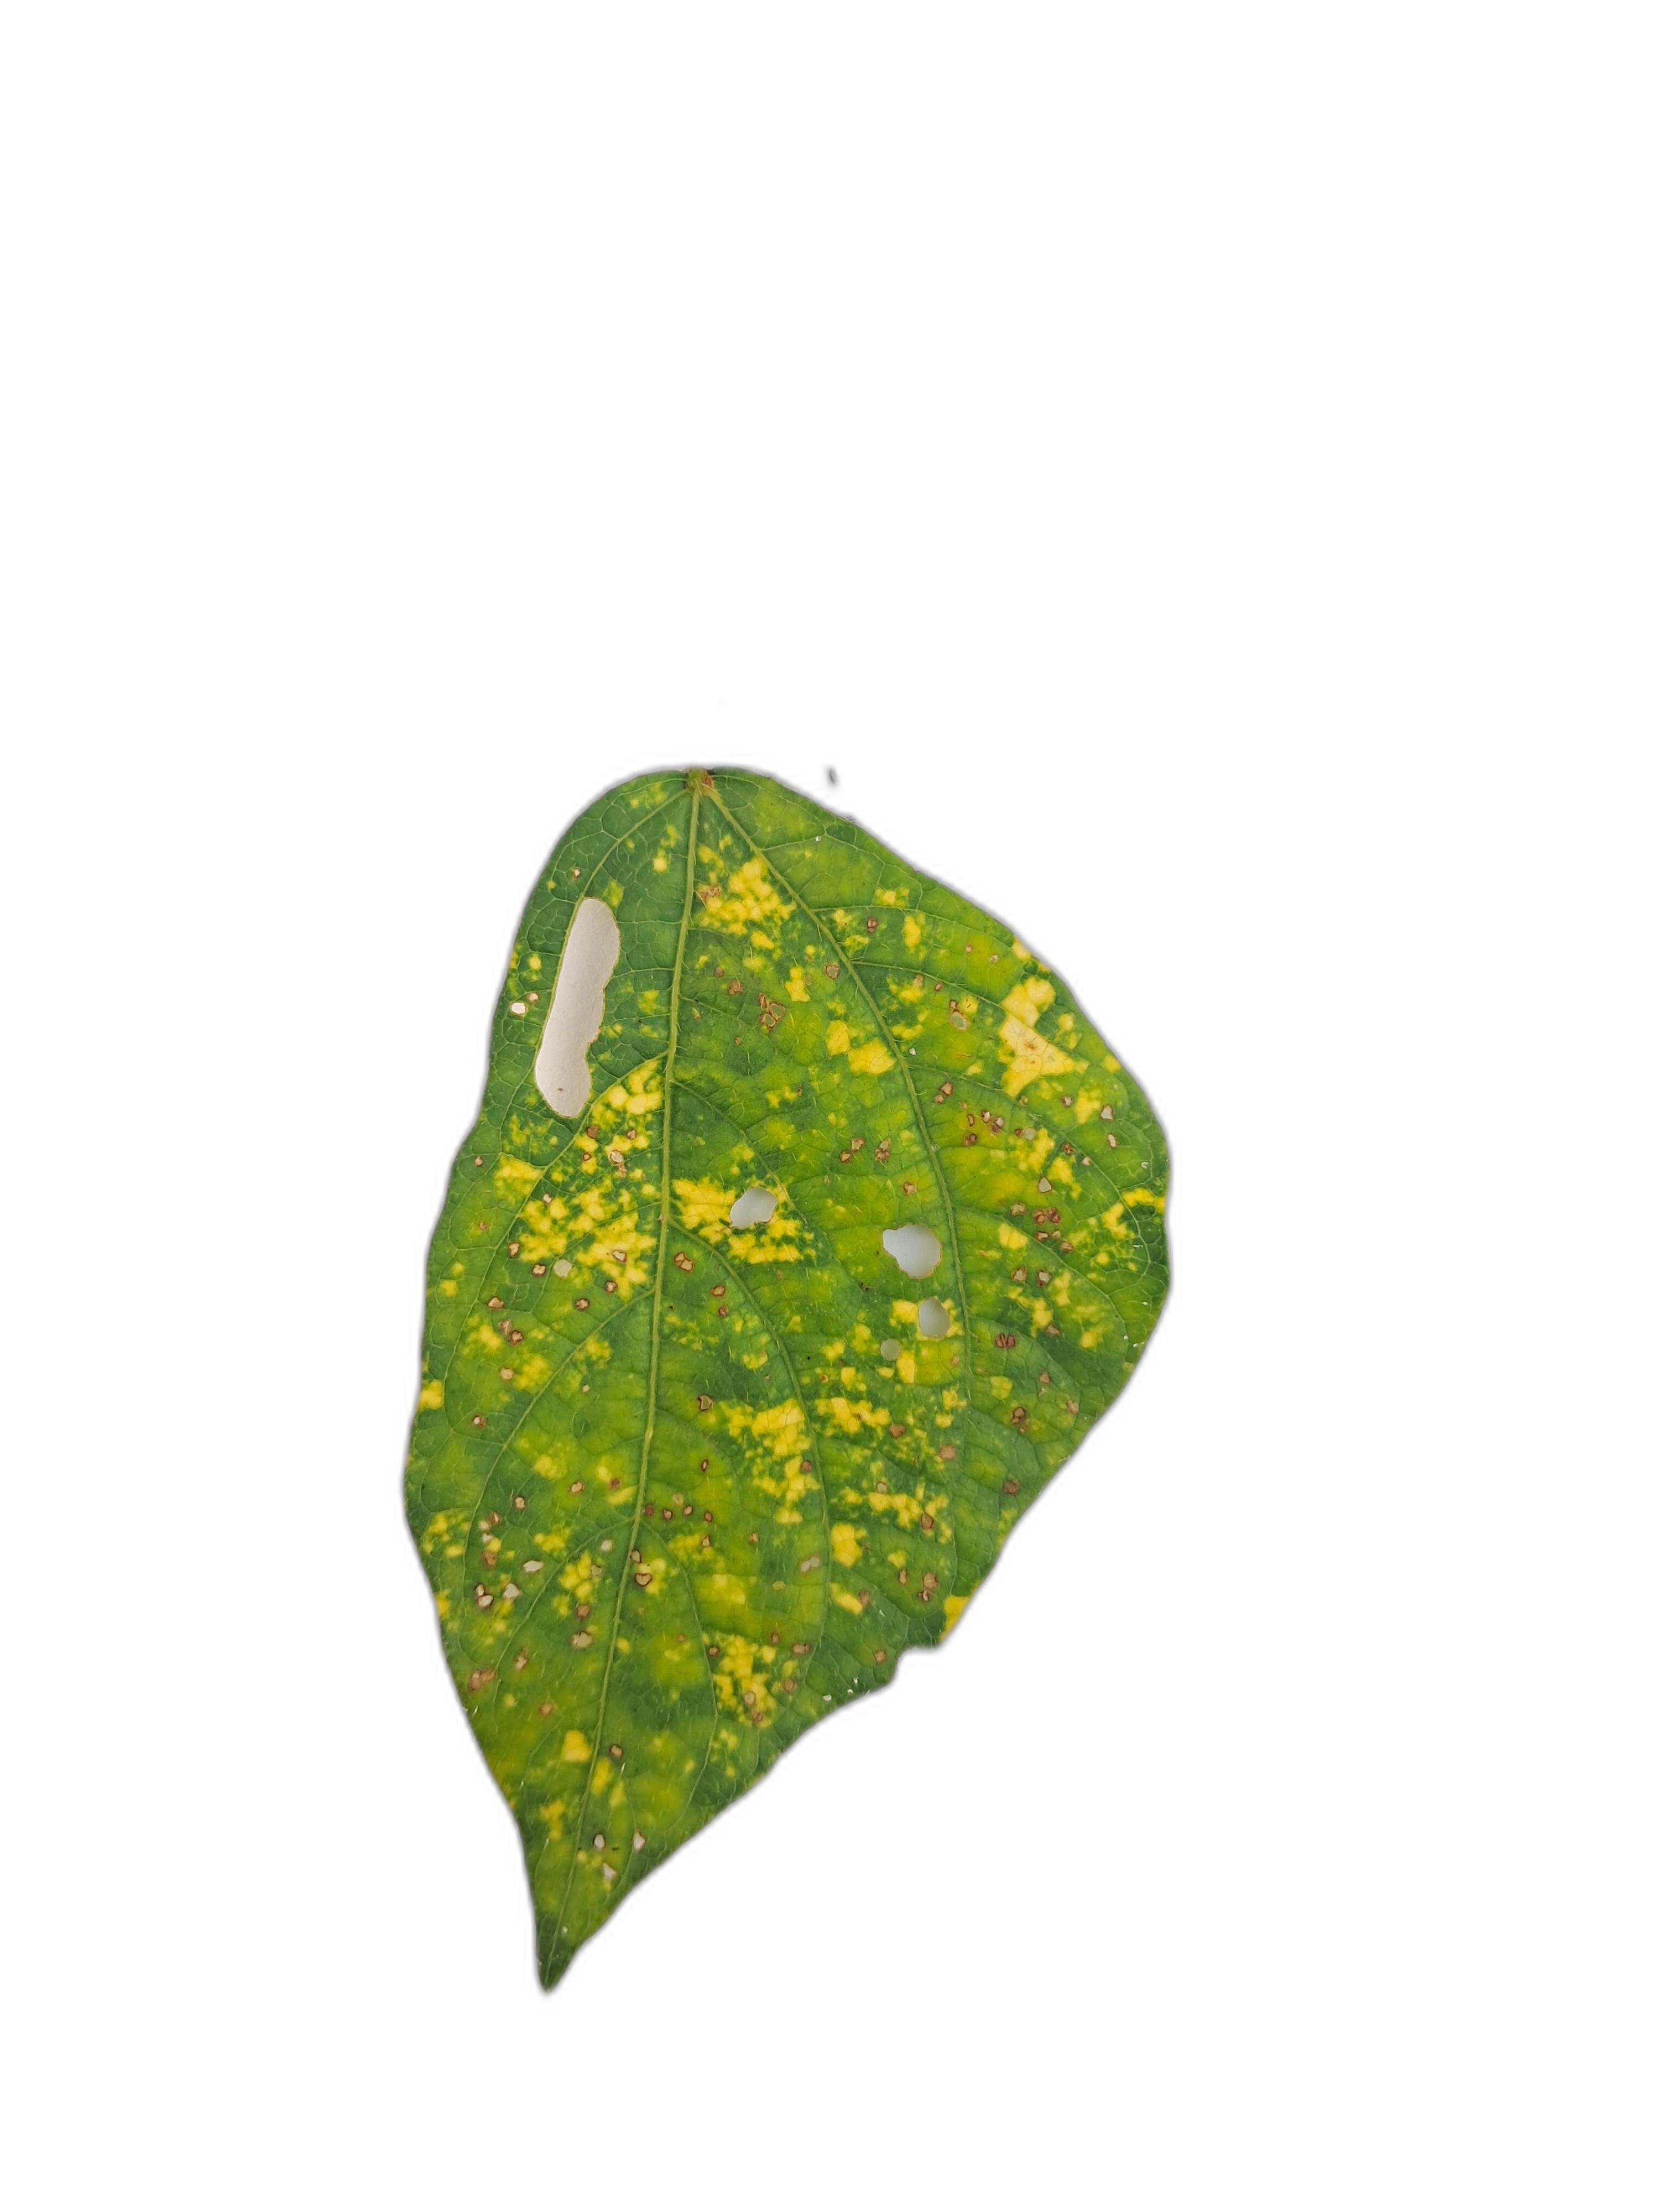
Label: Yellow Mosaic